Soyuz (rocket)

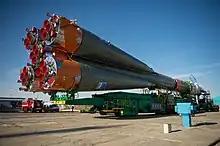
A later variant of the Soyuz rocket being rolled out to the launch pad at the Baikonur Cosmodrome in Kazakhstan.

The Soyuz (meaning "union", GRAU index 11A511) was a Soviet expendable carrier rocket designed in the 1960s by OKB-1 and manufactured by State Aviation Plant No. 1 in Kuybyshev, Soviet Union. It was commissioned to launch Soyuz spacecraft as part of the Soviet human spaceflight program, first with eight uncrewed test flights, followed by the first 19 crewed launches. The original Soyuz also propelled four test flights of the improved Soyuz 7K-T capsule between 1972 and 1974. It flew 30 successful missions over ten years and suffered two failures.